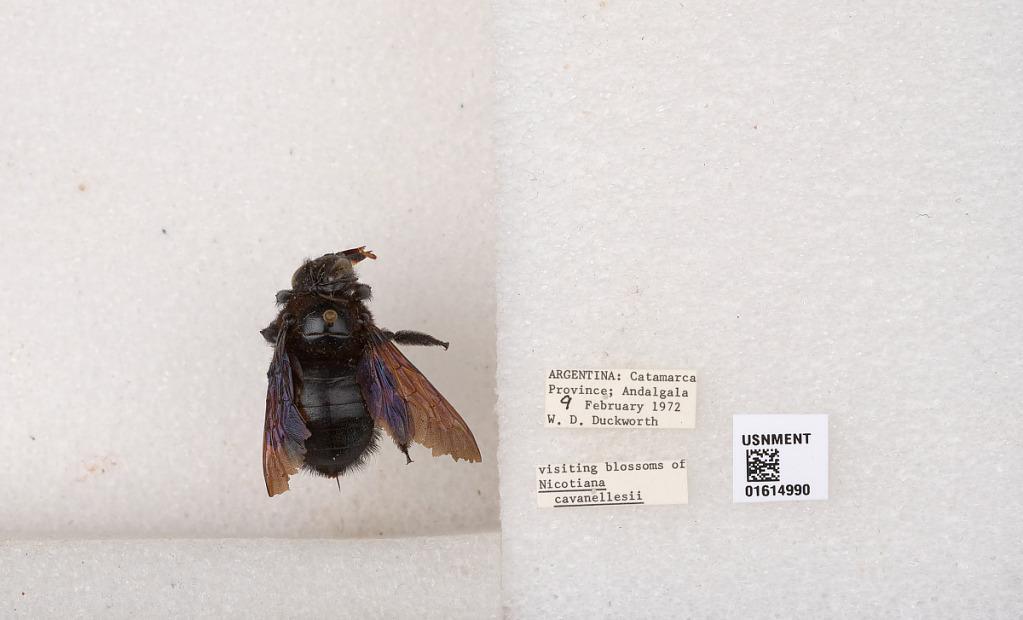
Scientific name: Xylocopa
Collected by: W. Duckworth
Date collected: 1972-2-9
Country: Argentina
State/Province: Catamarca
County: Andalgala
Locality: Andalgala